Calliope Dock

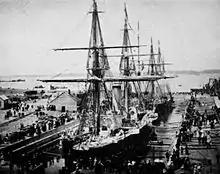
Royal Navy steam-and-sail corvettes HMS "Calliope" and HMS "Diamond" in the dock during opening festivities 1888.

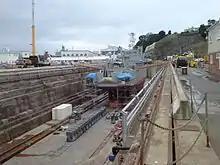
Survey ship HMNZS "Resolution" of the Royal New Zealand Navy in the dock in 2008.

The Calliope Dock is a historical stone dry dock on the grounds of the Devonport Naval Base, in Devonport, Auckland, New Zealand. It was built in 1888 to service ships of the British Royal Navy, and is still in use today.